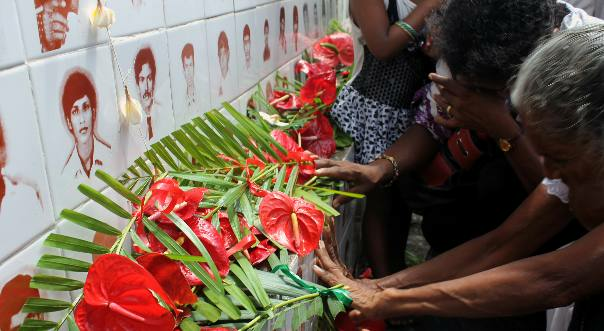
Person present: Yes